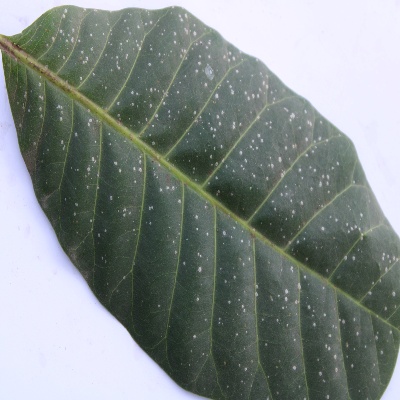
Crop: Cashew
Condition: red rust